Giancarlo Aragona

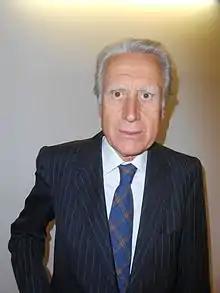

Giancarlo Aragona (born November 14, 1942) is an Italian diplomat who served as ambassador of Italy to NATO, Russia and United Kingdom and Secretary General of OSCE.